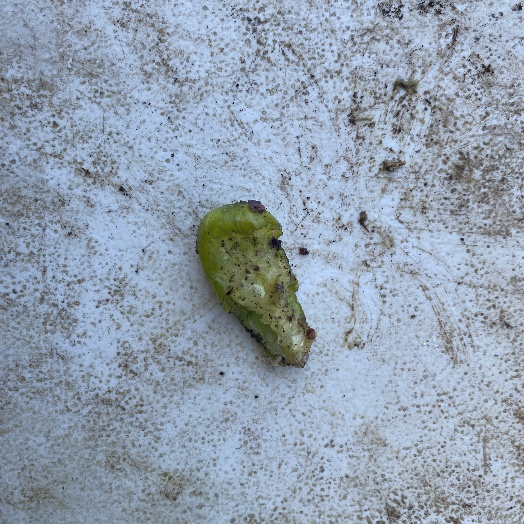
Label: generalcompost